Venom (band)

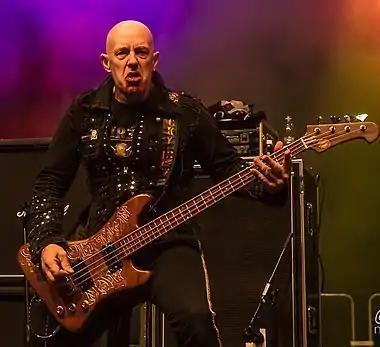
Tony "Demolition Man" Dolan "(pictured in 2013)" fronted the band from 1988 to 1992.

Two guitarists, Mike Hickey and Jim Clare, were hired to replace Dunn. Their fifth album, 1987's "Calm Before the Storm", moved away from Satanic themes in favour of "sword and sorcery" material. This was a new direction for Venom, although it did not last long, with only a short Japanese and Brazilian tour in 1986, so the band decided to split, and Lant, Clare and Hickey all left to form Lant's solo band, Cronos.